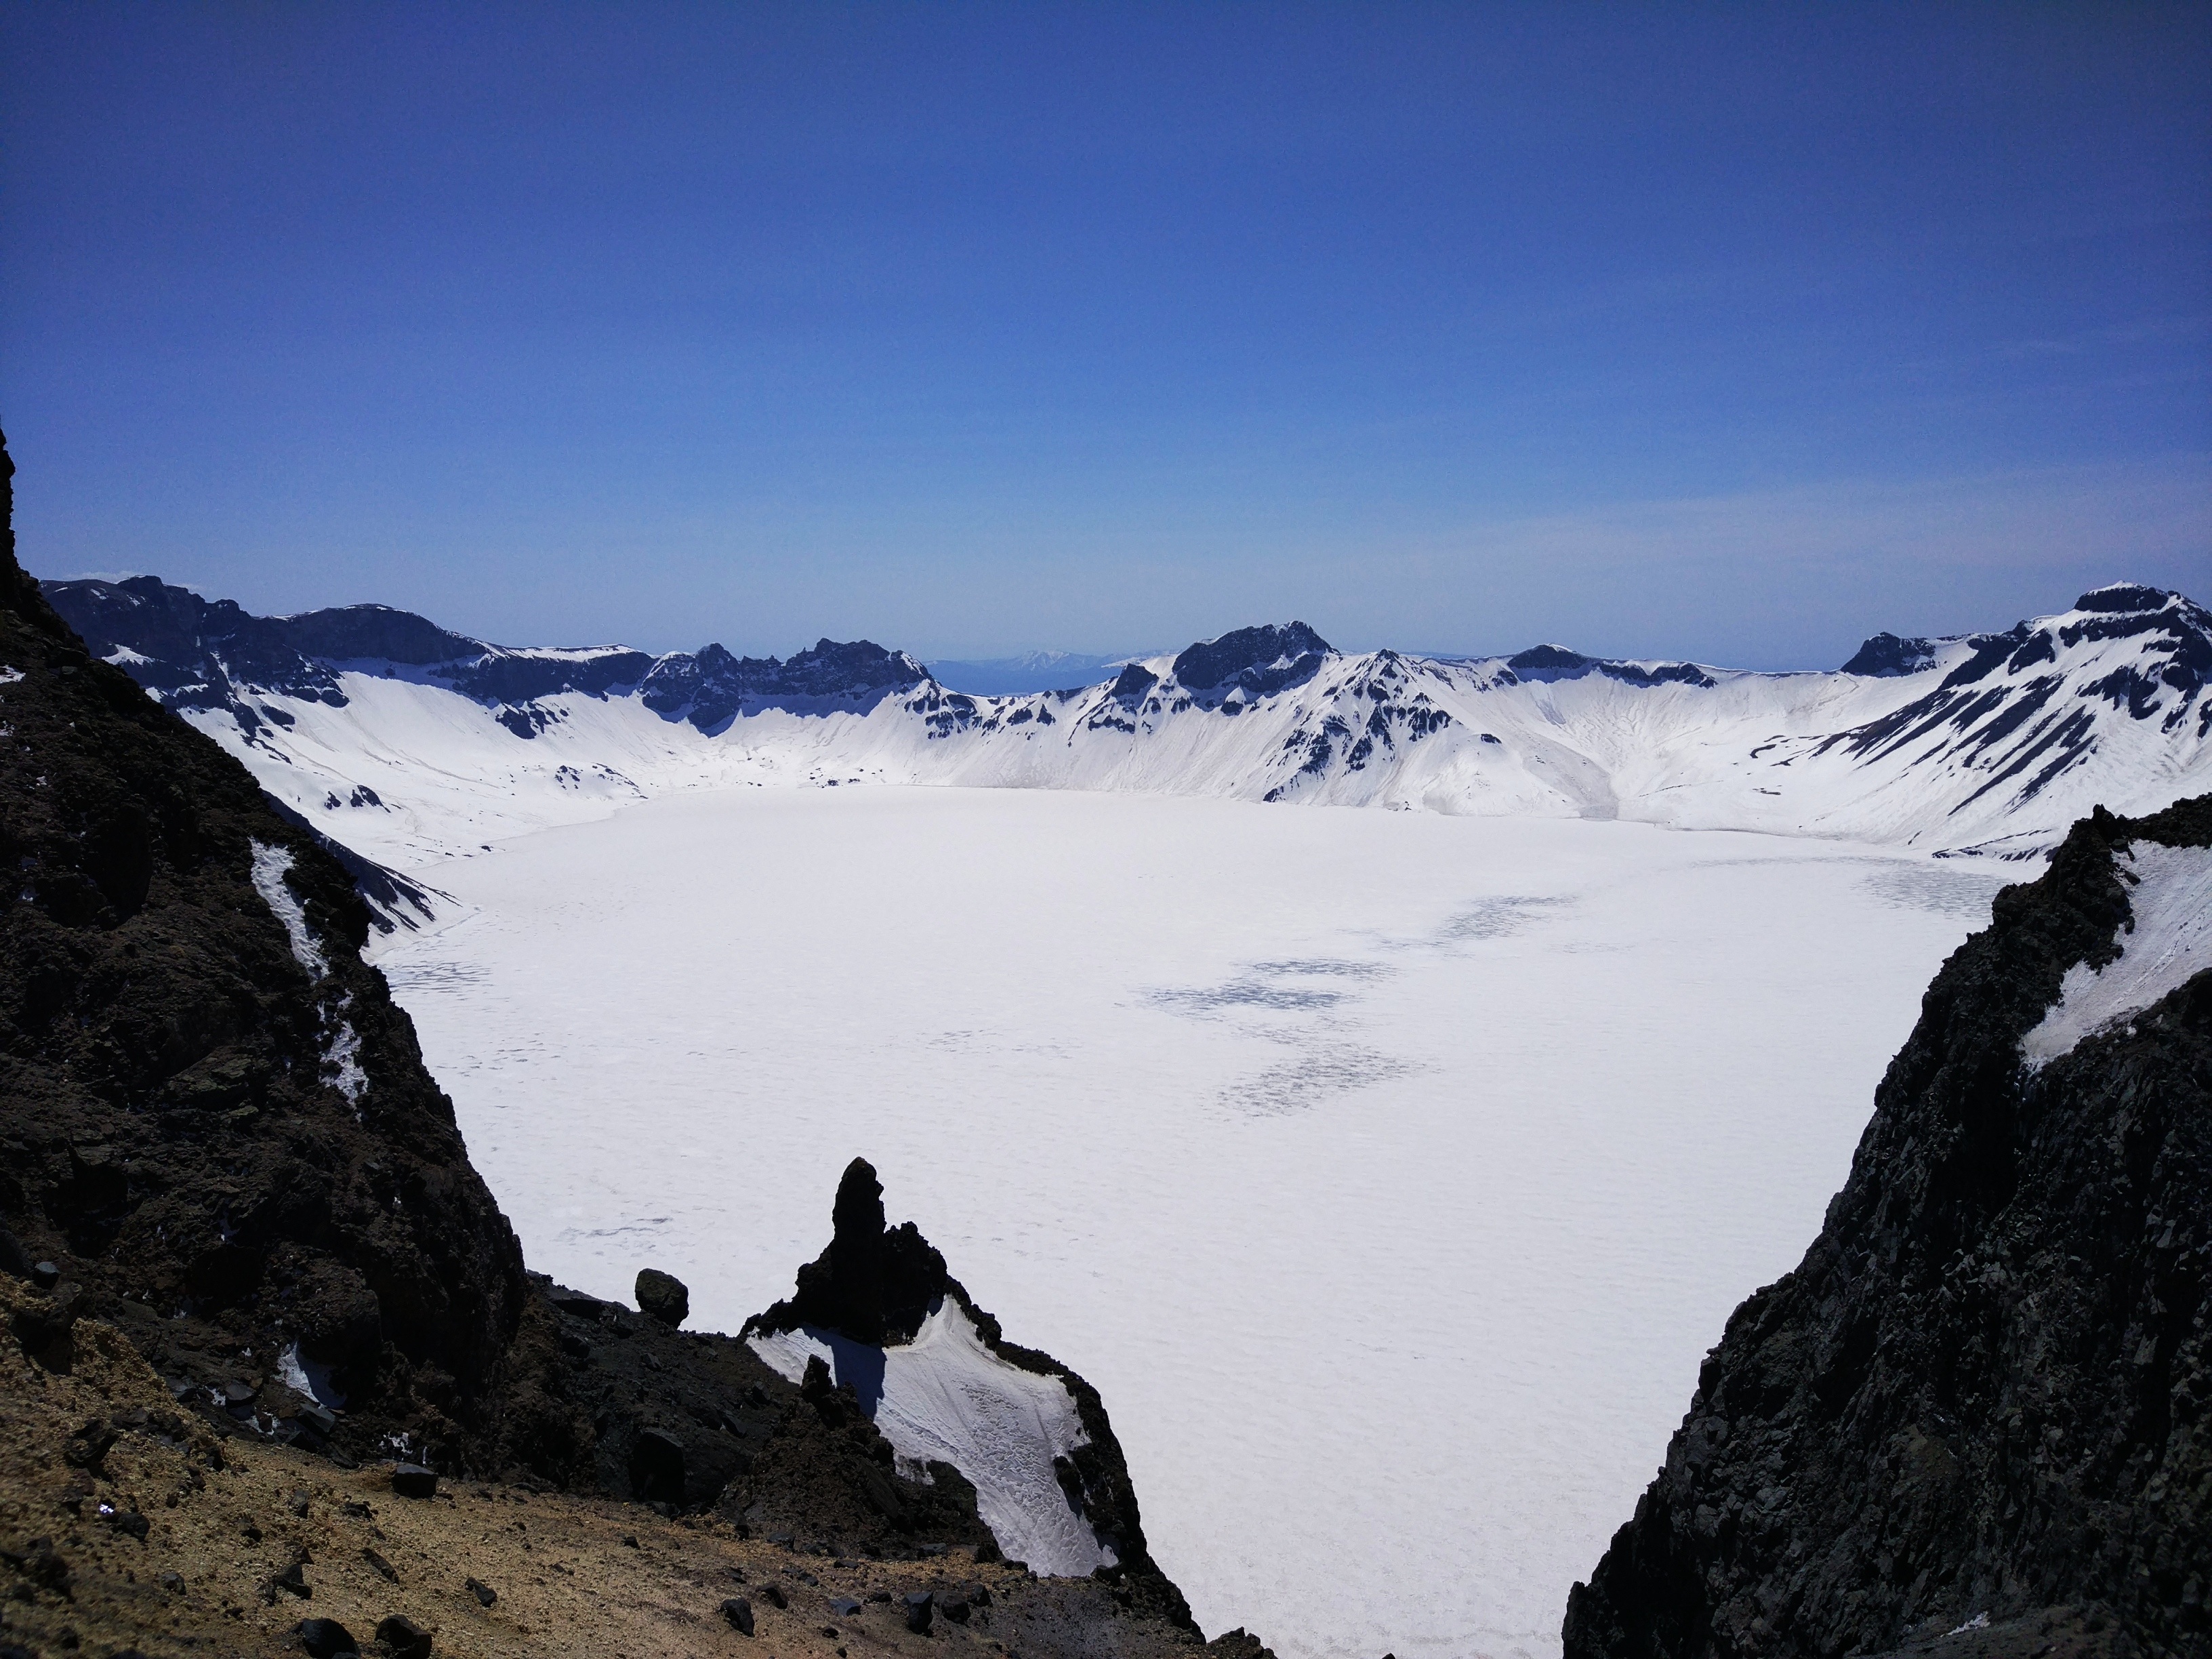
wilderness, walking, mountain, snow, winter, adventure, mountain range, recreation, glacier, weather, ridge, summit, mountaineering, sports, alps, plateau, fell, cirque, landform, ski touring, mountain pass, tianchi, ski mountaineering, outdoor recreation, changbai mountain, geographical feature, mountainous landforms, glacial landform